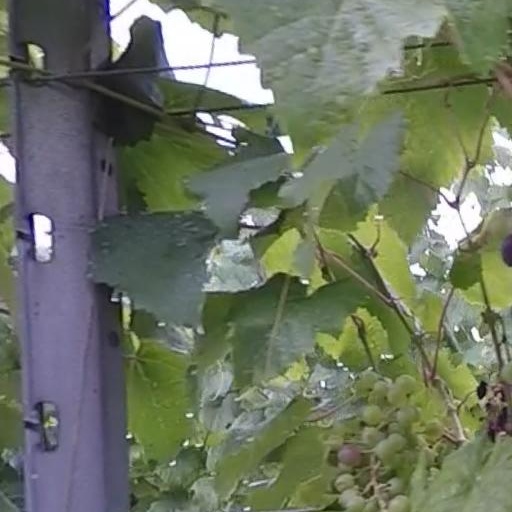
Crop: grape